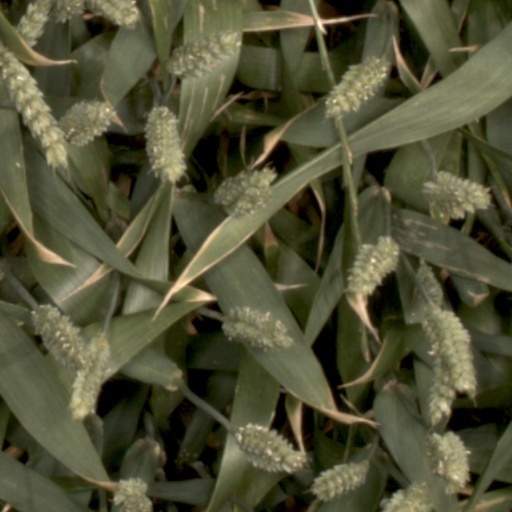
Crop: wheat